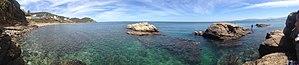
Cabo Negro (Maroc)
Cabo Negro est une station balnéaire située sur la côte nord du Maroc, au bord de la Méditerranée, à 10 km au nord-est de Tétouan et à 24 km au sud de l'enclave espagnole de Ceuta. Cabo Negro se situe à une heure de Tanger. Anciennement rattachée à la commune urbaine de Martil, elle fait partie de celle de M'diq depuis 2010.